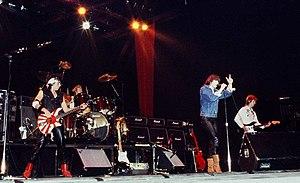
Les Concerts for the People of Kampuchea est une série concerts caritatifs présentés du 26 au 29 décembre 1979 au Hammersmith Odeon de Londres. Ils sont organisés par Kurt Waldheim, le secrétaire général de l'Organisation des Nations unies, et Paul McCartney, auteur-compositeur-interprète et ancien membre des Beatles. Un double 33-tours en sera tiré.
La chronologie du rock, présente les principaux événements de ce genre musical et des différents courants qui en sont issus.